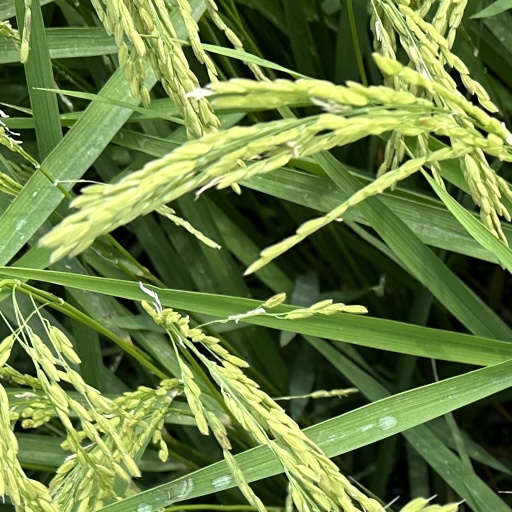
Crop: rice